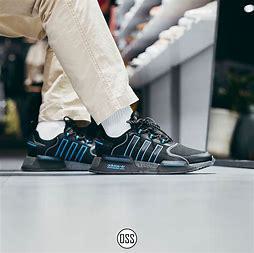
Brand: Adidas
Model: NMD_V3